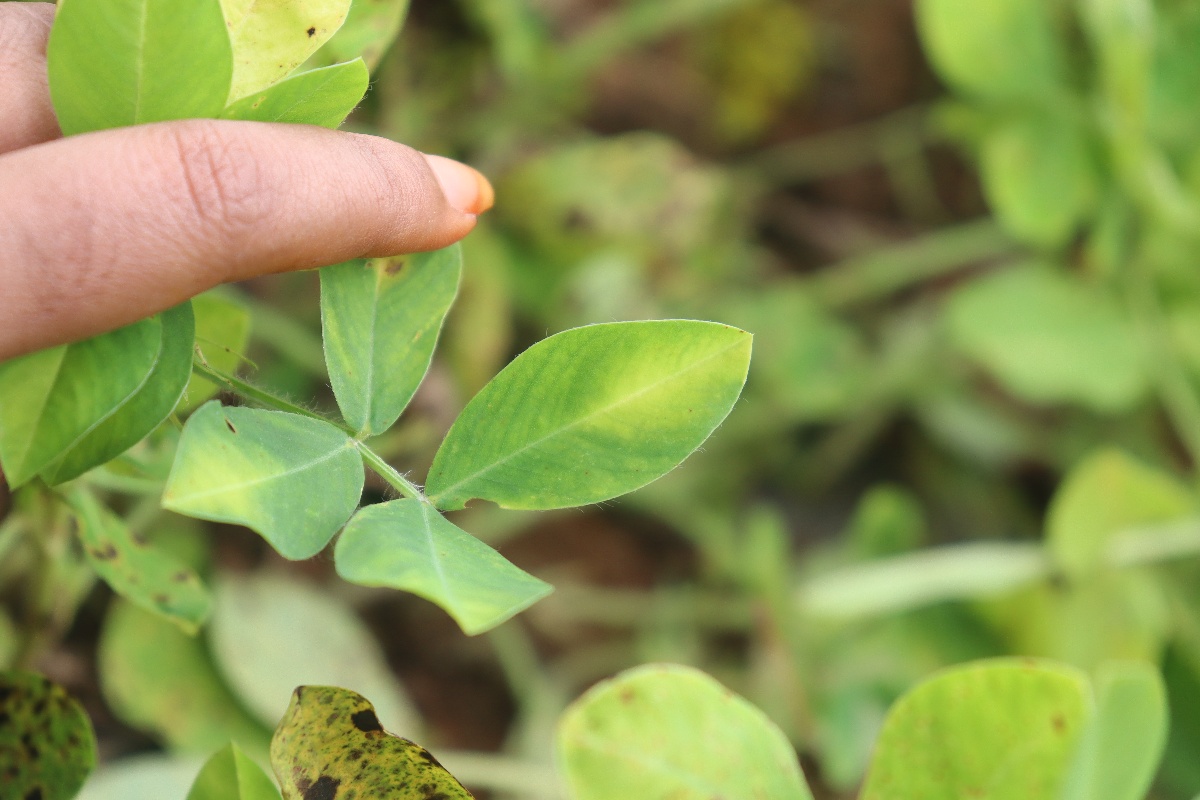
Label: late leaf spot